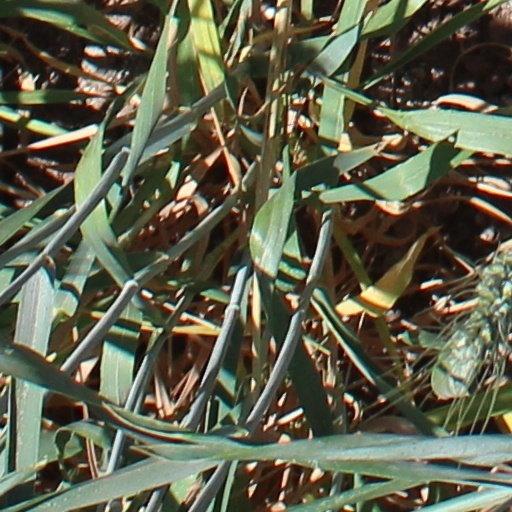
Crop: wheat